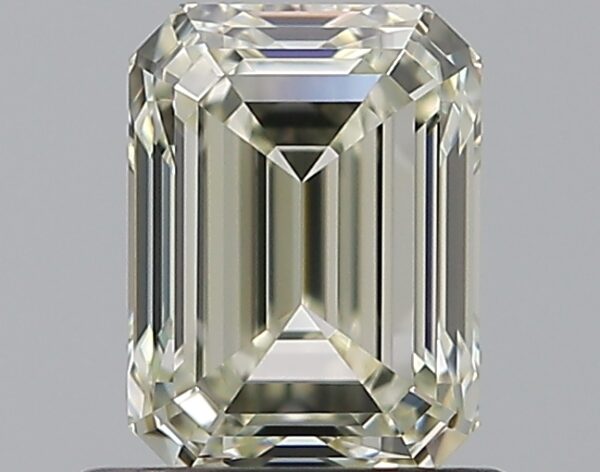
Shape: emerald
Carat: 0.9
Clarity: VVS2
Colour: M
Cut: EX
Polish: EX
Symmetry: EX
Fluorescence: N
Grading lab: GIA
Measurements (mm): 6.16 x 4.55 x 3.13